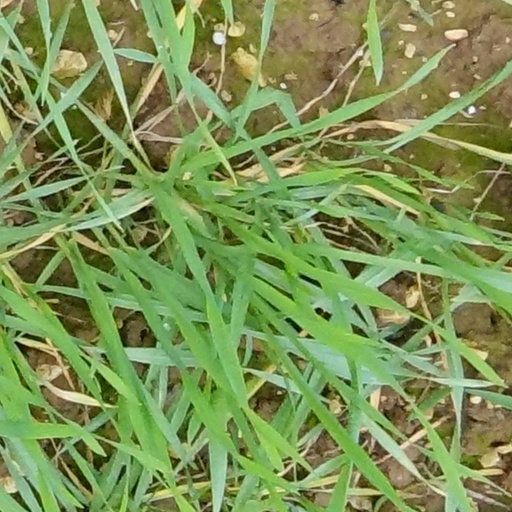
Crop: wheat